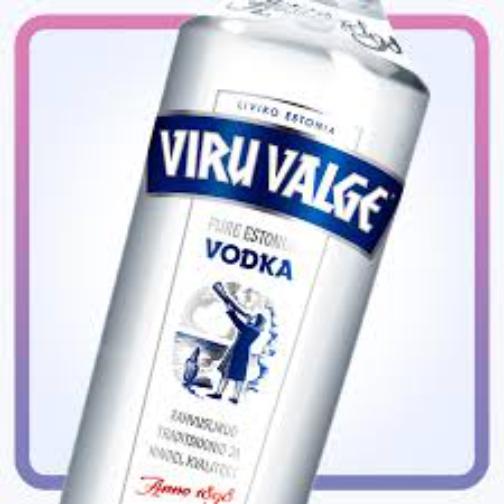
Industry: Food